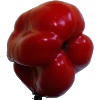
Label: Pepper Red 1